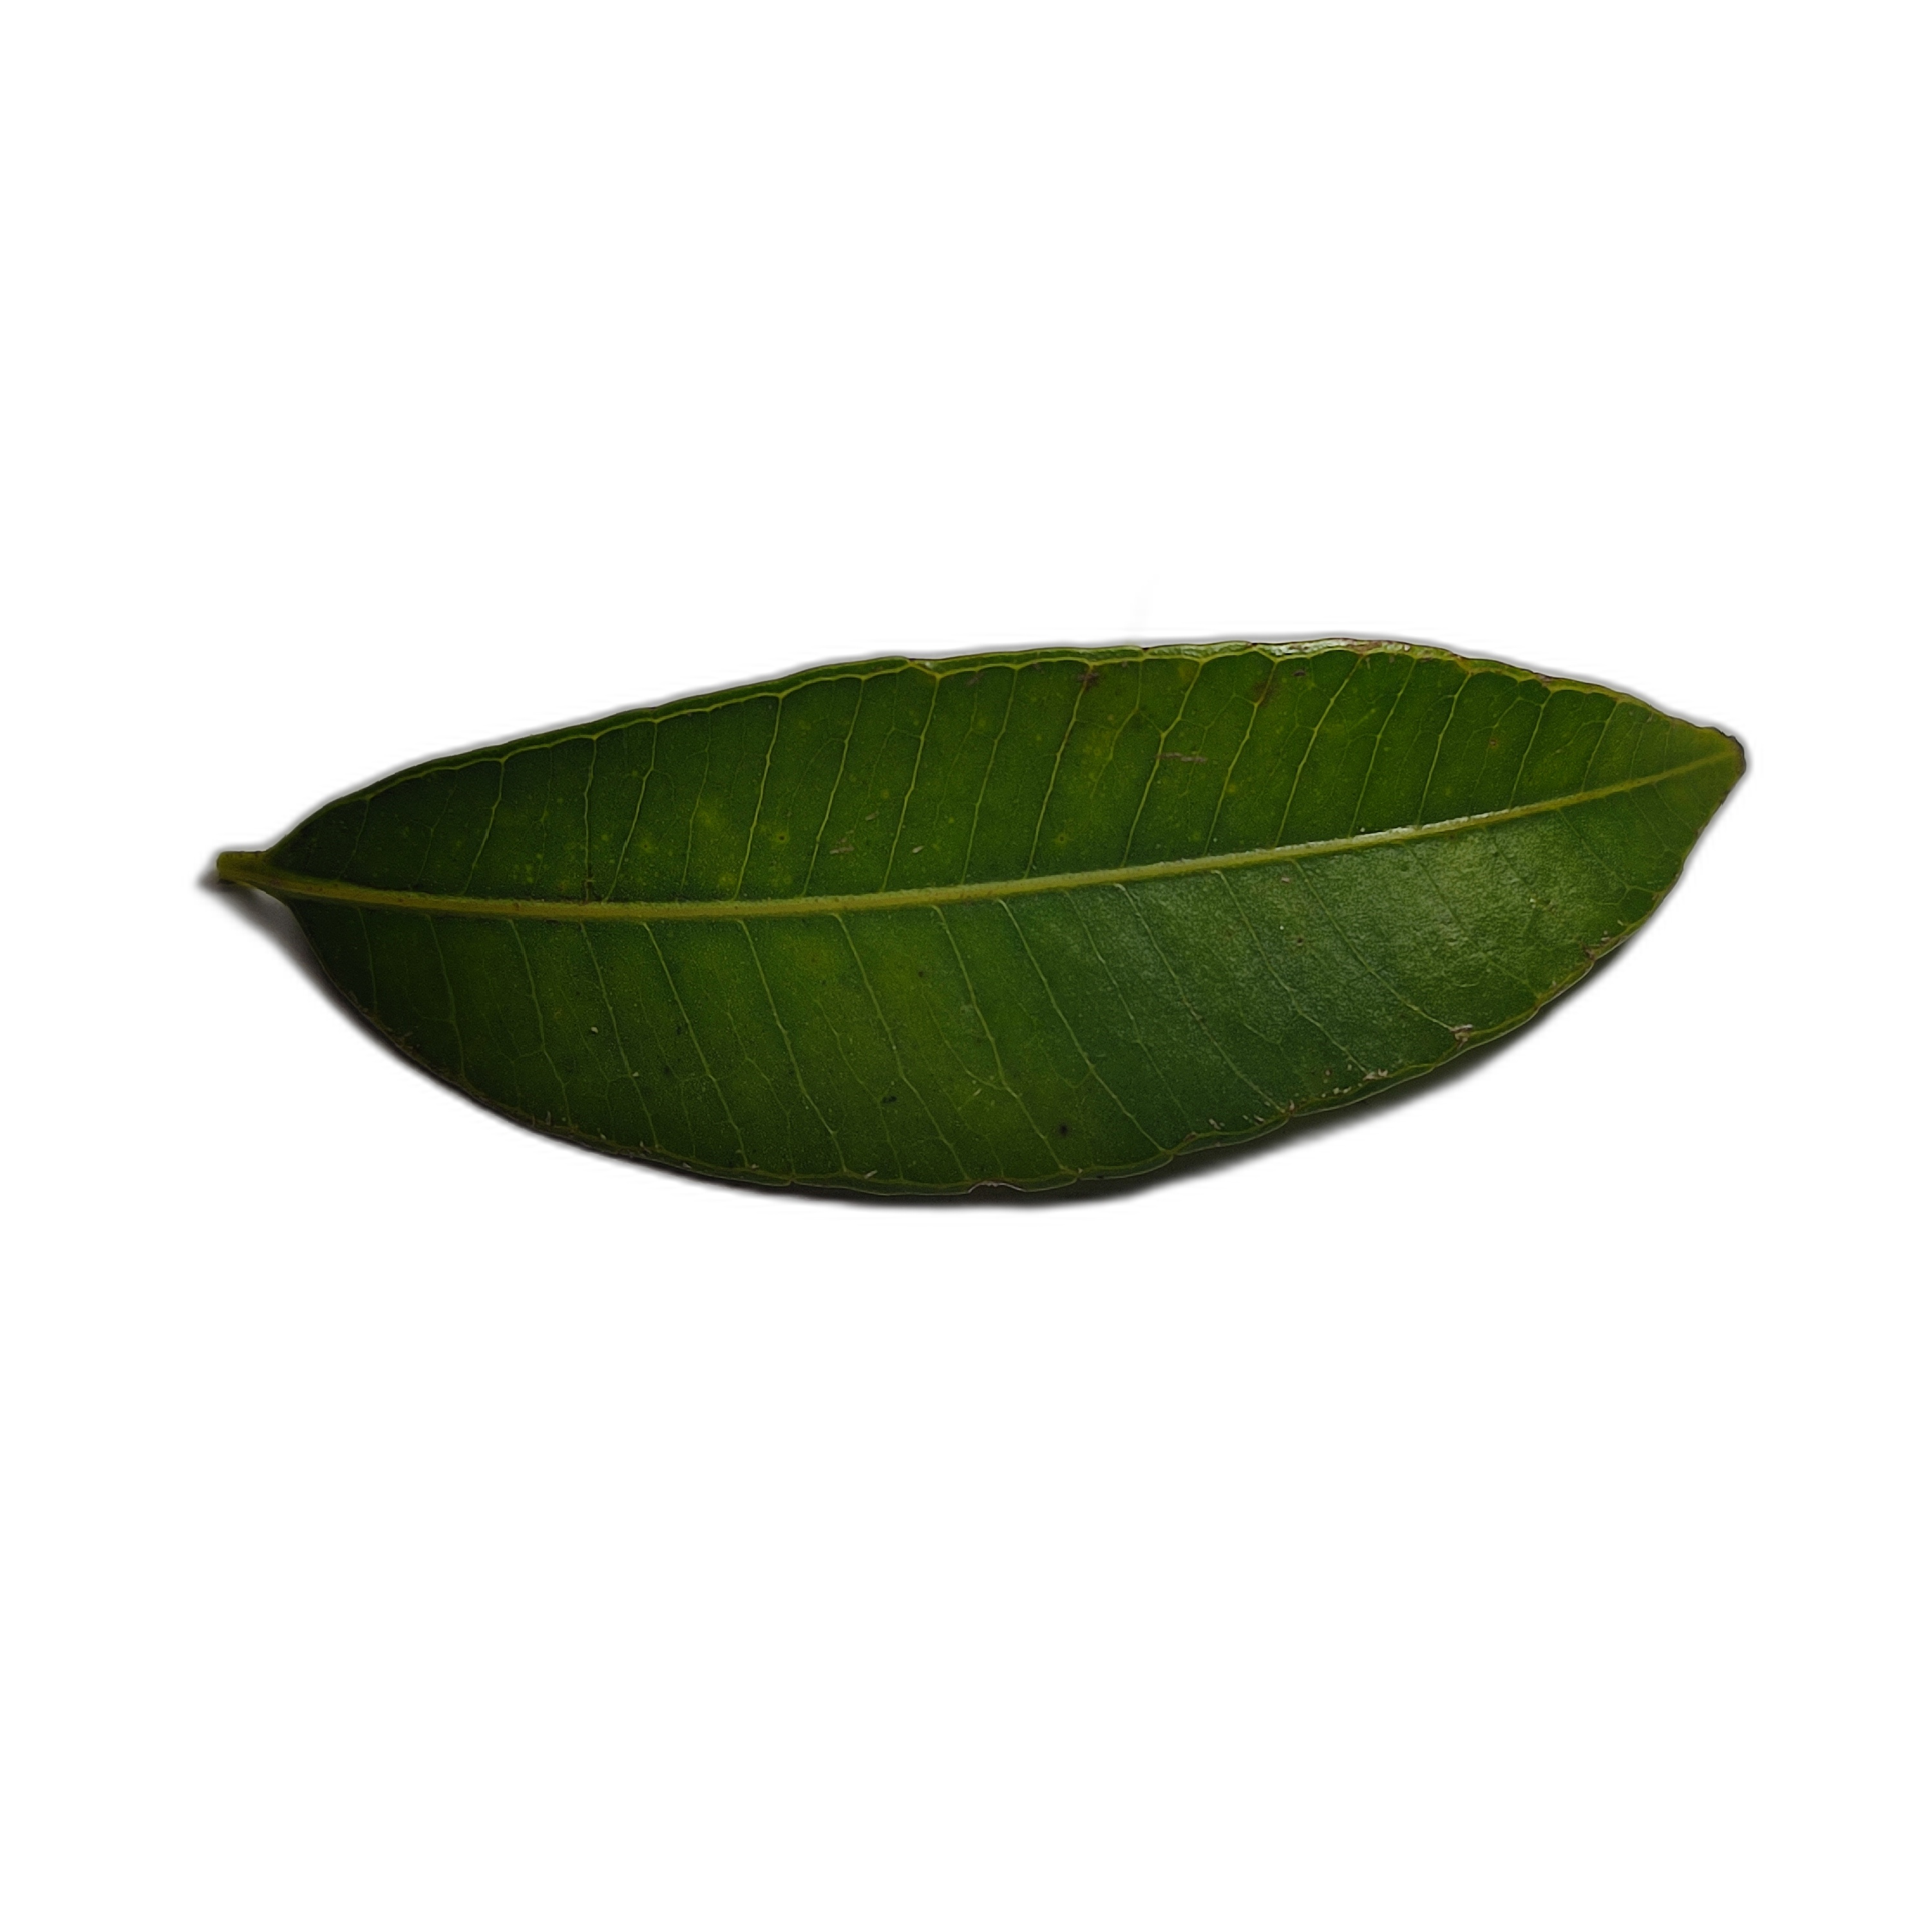
Label: healthy